Wirmer Flag

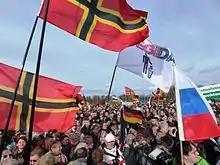
Wirmer flags at a Pegida demonstration in Dresden (April 2015)

In 1999, Reinhold Oberlercher, as the thought leader of the neo-Nazi German College, with which the right-wing extremists Horst Mahler and Uwe Meenen are affiliated, proclaimed the Wirmer flag as the possible national flag of the "Fourth Reich" they aspire to. Through Horst Mahler, who proclaimed his Reich citizenship movement on 14 December 2003, the flag spread in the Reich citizenship milieu. Since then, the Wirmer flag has appeared more and more frequently at events of right-wing extremist and right-wing populist groups in Germany, such as the German Defence League, Hogesa, pro NRW, and in large numbers at the weekly Pegida demonstrations in Dresden, as a "neo-conservative battle sign".